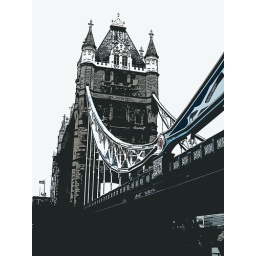
a picture of the tower bridge in london only i added some special effects